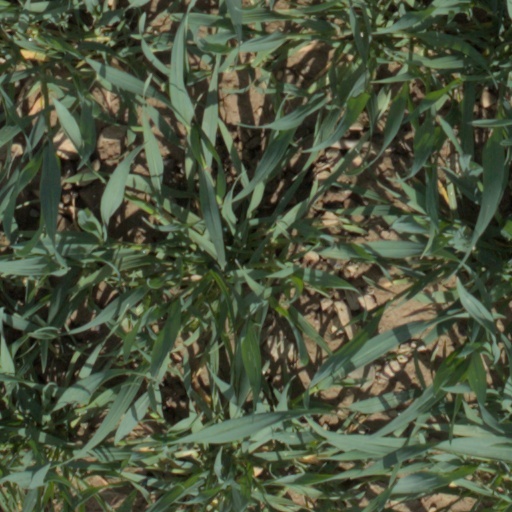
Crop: wheat